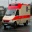
Label: ambulance